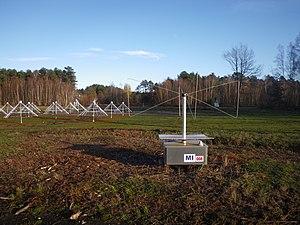
Une station autonome de l'expérience CODALEMA devant un mini-réseau du radio télescope NenuFAR (à gauche) et deux des antennes du radiohéliographe (à l'arrière-plan).
CODALEMA est le nom d'une expérience de radio-détection de rayons cosmiques de très haute énergie.